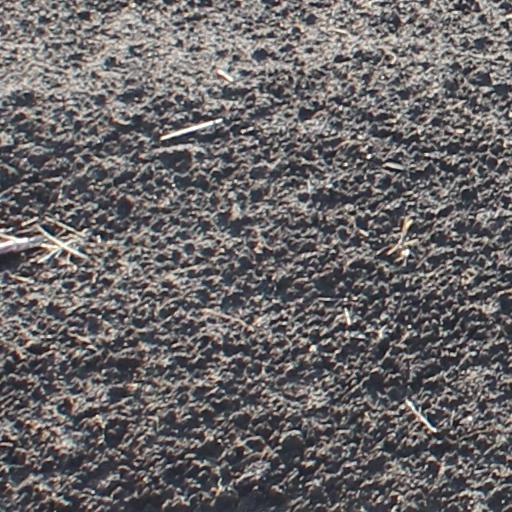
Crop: wheat